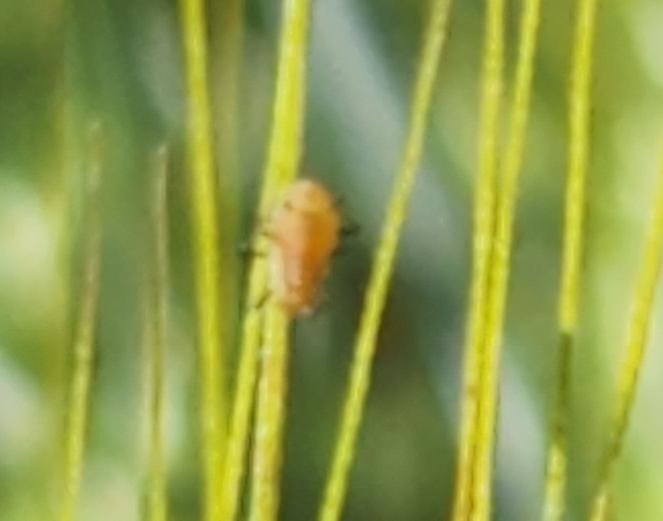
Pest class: english_grain_aphid